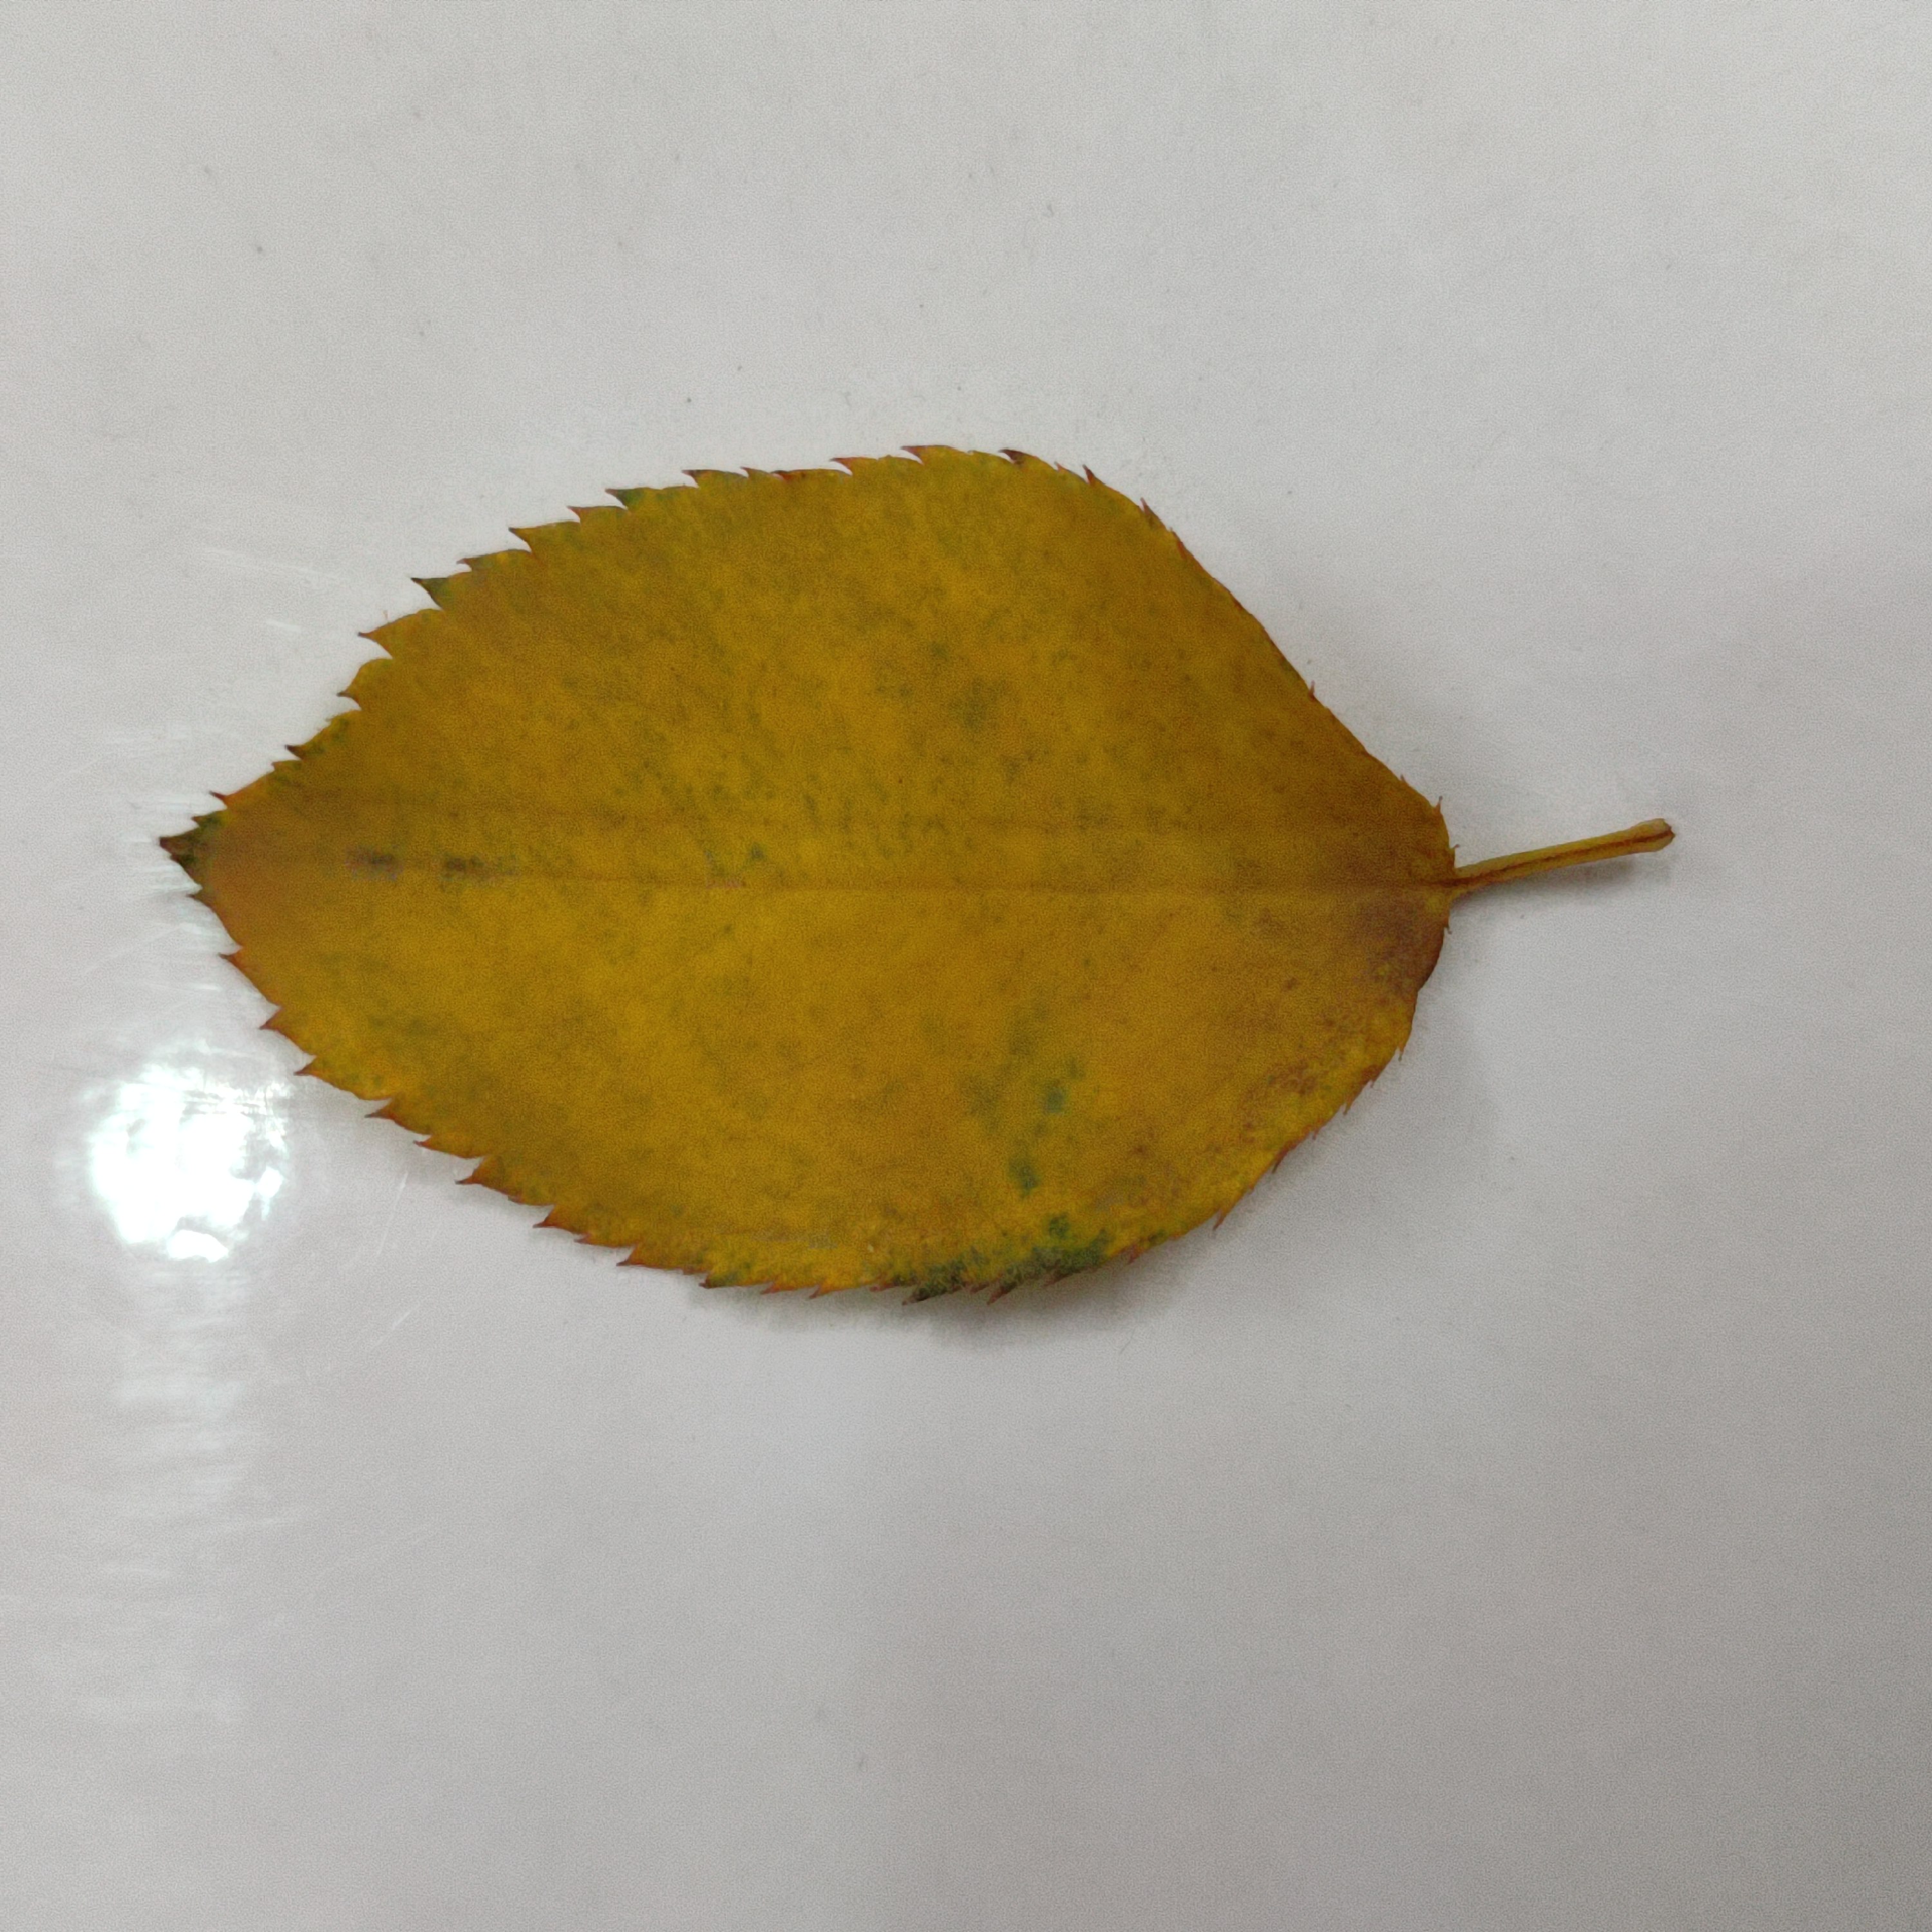
Label: Yellow Mosaic Virus